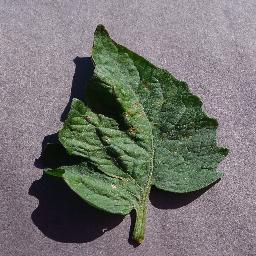
Label: Tomato___Target_Spot